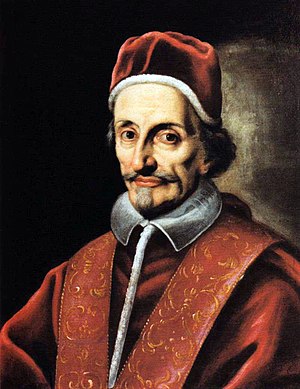
Paverækken / 2. årtusinde / 17. århundrede
Dette er en liste over paver, den romersk-katolske kirkes overhoved. Paverækken strækker sig tilbage til apostlen Peter.